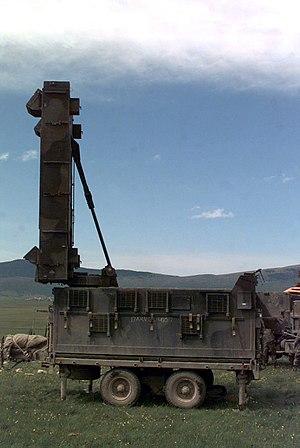
L'armée royale jordanienne fait partie des Forces armées jordaniennes. Elle tire ses origines d'unités comme la Légion arabe. Elle a livré des combats à Israël en 1948, 1956, 1967, et 1973. L'armée a également combattu les Syriens et l'OLP au cours de Septembre noir en 1970.